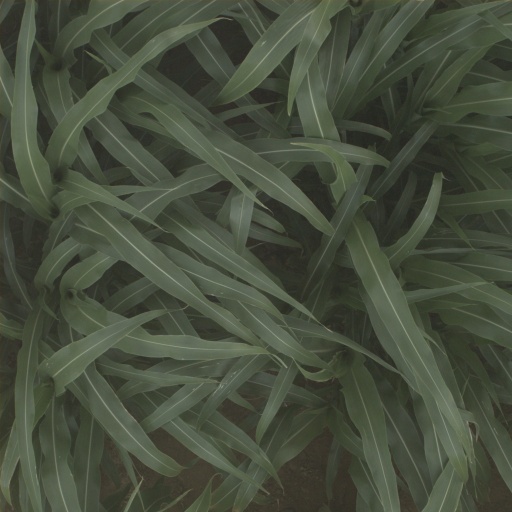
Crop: sorghum